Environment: real
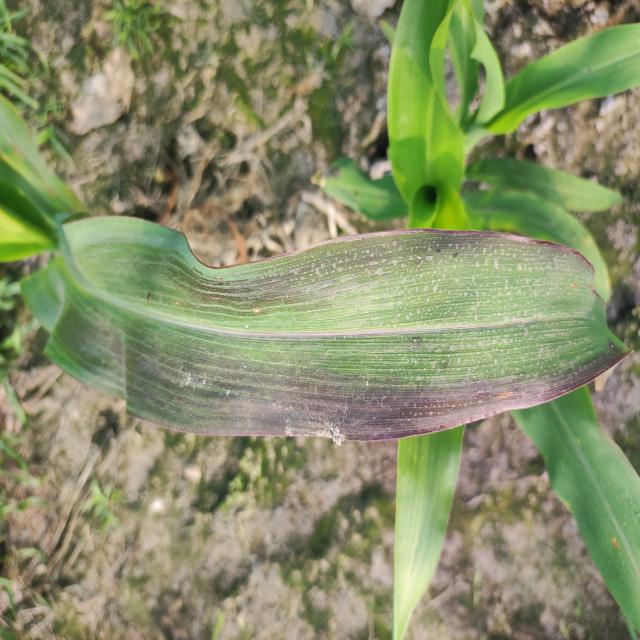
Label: phosphorus_deficiency